Rietburg

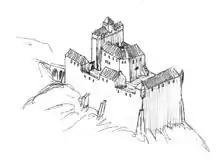
Artist's impression

The construction of Rietburg castle is dated to the period 1200 to 1204 and ascribed to the lords of Riet. These noblemen were initially vassals of the North Alsatian Benedictine abbey of Weißenburg, later they became "ministeriales" and feudatories of the then German Hohenstaufen lords. The family came from the region between Speyer and Germersheim and had taken their name from their place of origin along the River Rhine that had been colonised by reeds (German: "Riet" = "reed"). They were first mentioned in 1149 in a deed belonging to the South Palatine abbey of Eußerthal. The castle was built by Conrad II of Riet, the eldest of six sons of Conrad I and his wife, Adelheid, whom he married in 1184.